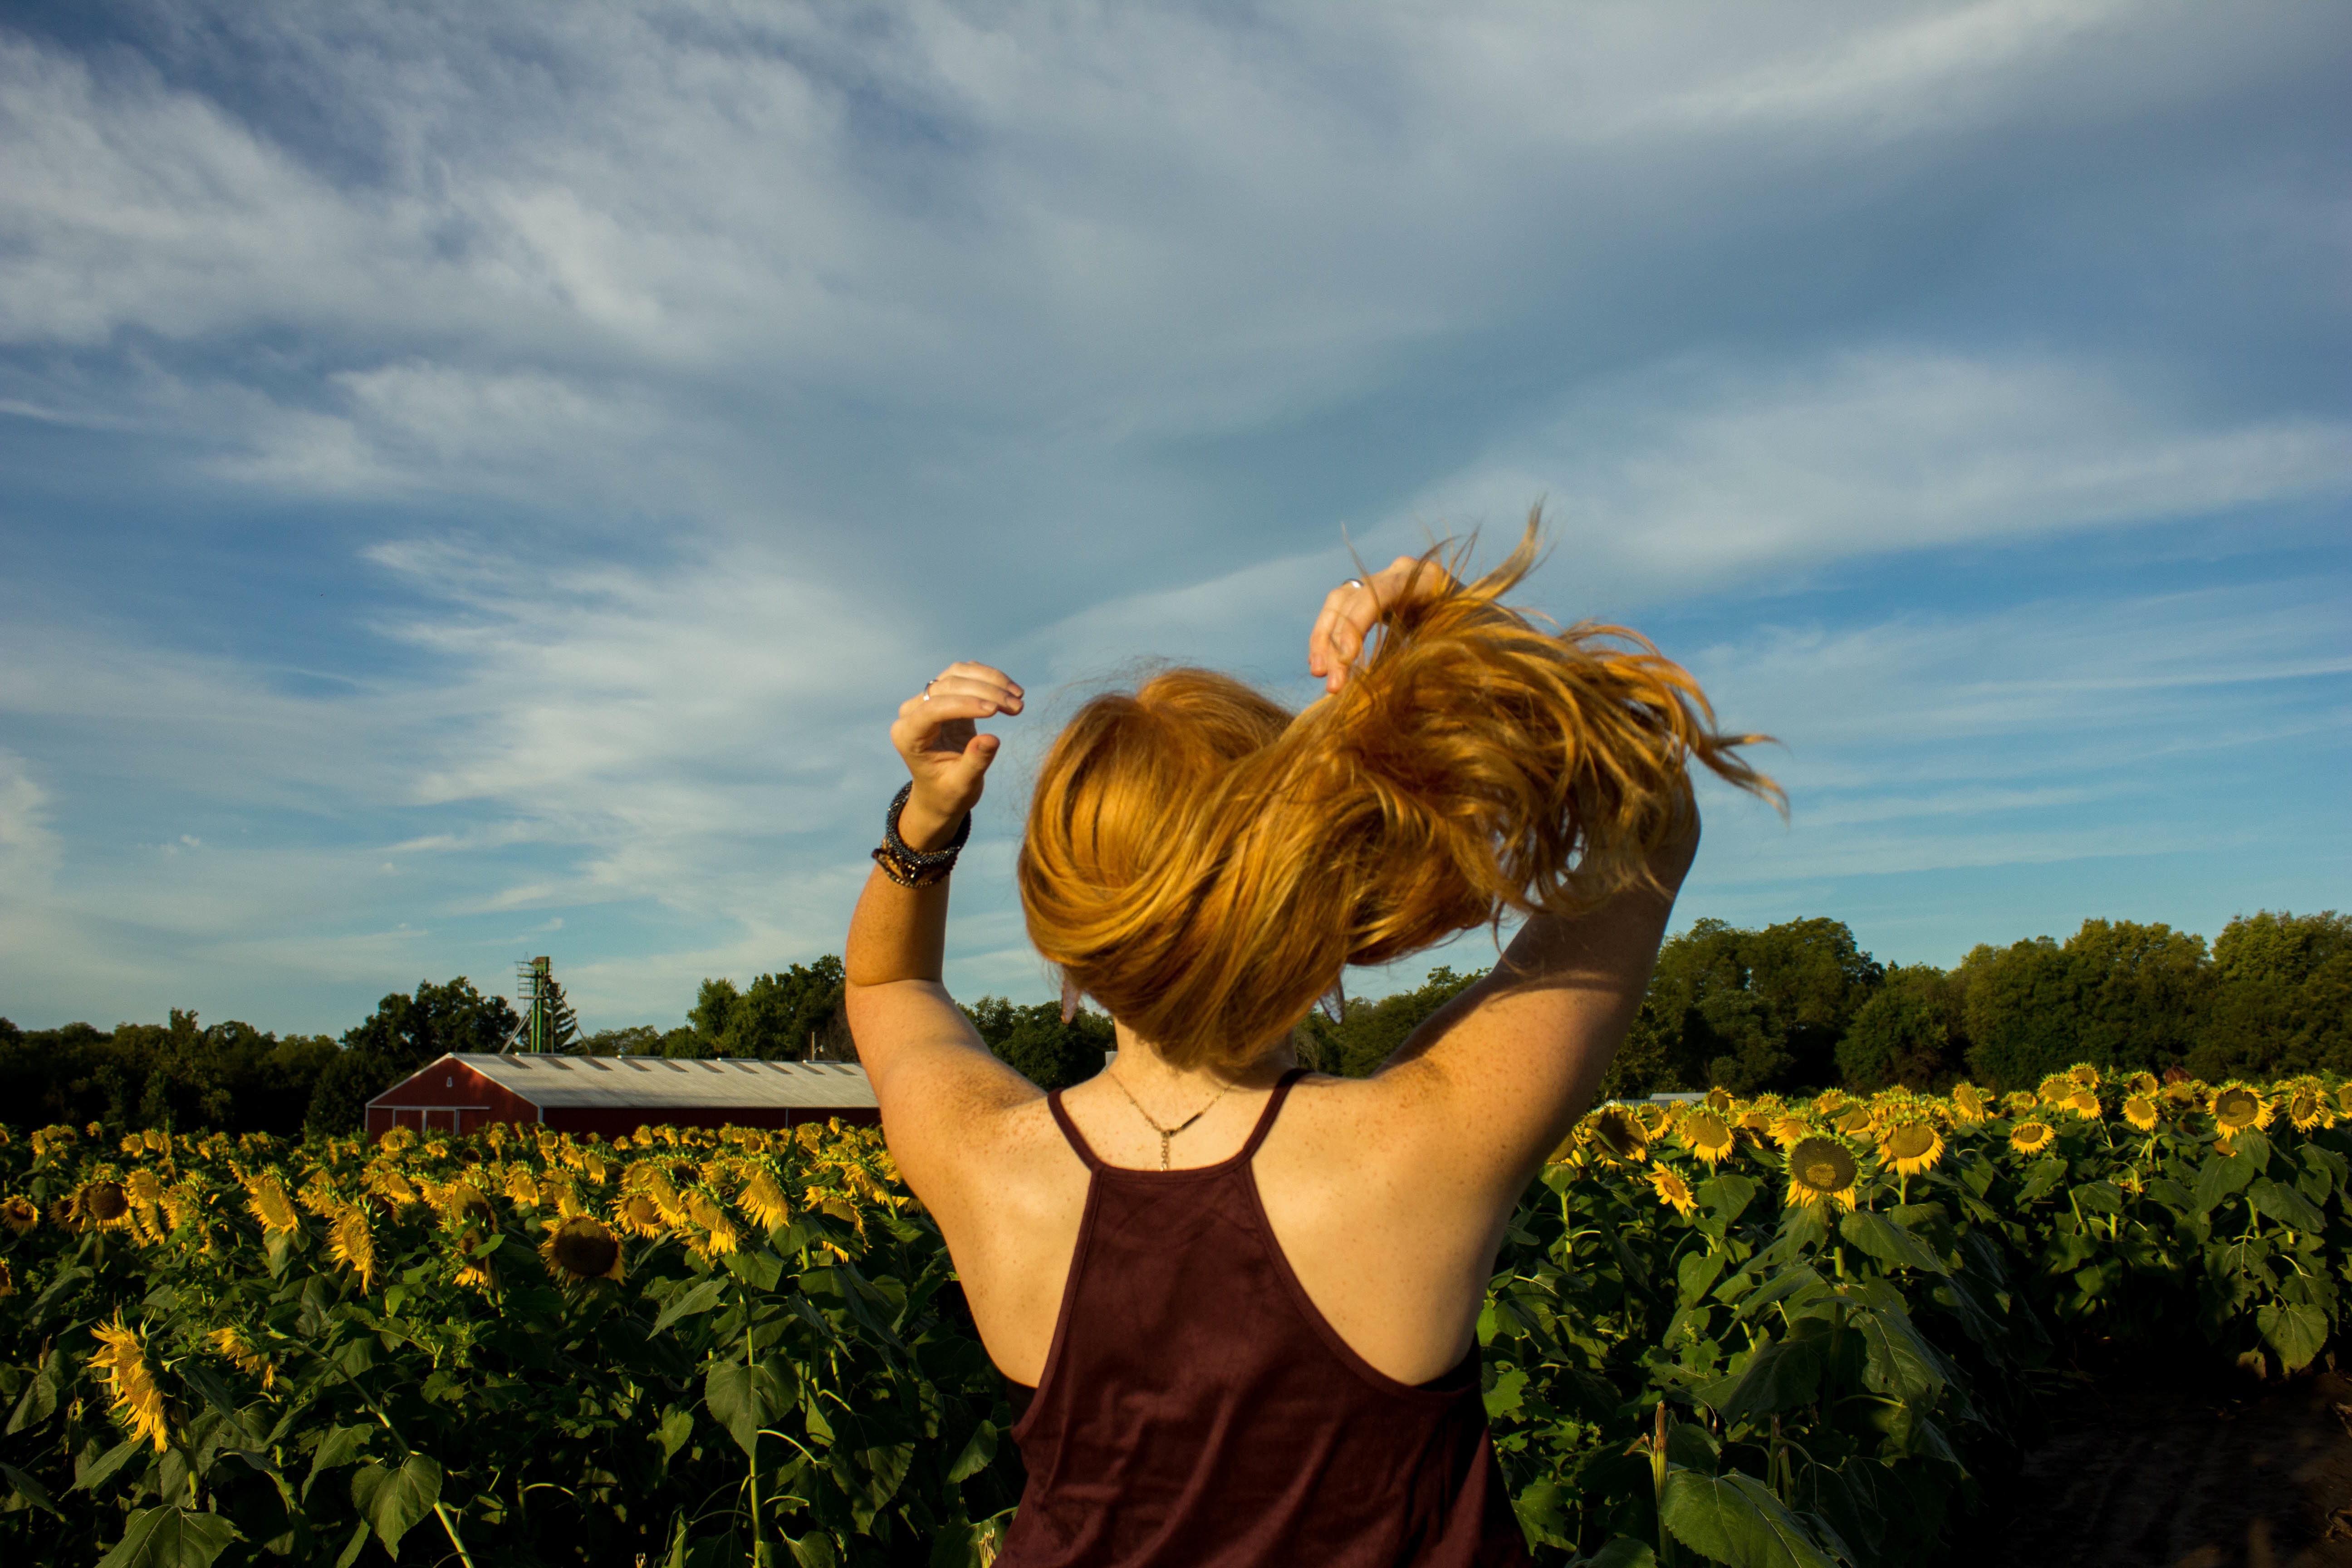
grass, plant, sky, field, meadow, sunlight, morning, flower, yellow, agriculture, sunflower, flowering plant, daisy family, grass family, land plant